Imperial Productions (New Zealand)

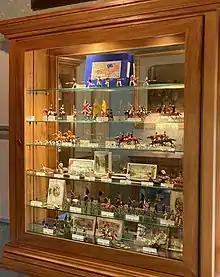
A display case of 54 mm toy soldiers inside Imperial Productions

Imperial Productions soldiers are cast in solid lead at 54 mm (2.25 inches) or 1:32 scale, the traditional "normal size" for the toy soldiers first used by W. Britain and European manufacturers in the 19th century. Masters are sculpted in resin, then a silicone rubber mould is created. A 70% lead, 30% tin alloy is melted at 300°C and cast in the mould, and the resulting figure is used to make a rubber mould for mass production. The company produced more than 1000 hand-cast and hand-painted figurines a year; since 1998 Cowe's daughter Lisa Cowe-Kirk has painted the soldiers in traditional gloss enamel colours.